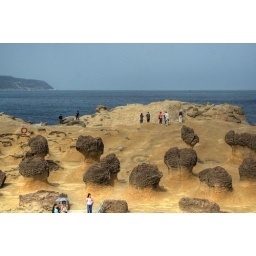
&amp;quot;...about 180 rocks in the shape of mushroom as a show window of their eroding process.&amp;quot; ~ &lt;i&gt;The Yeliou booklet&lt;/i&gt;